Long Turkish War

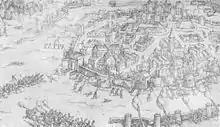
Recapture of Pápa in 1597

Rudolf portrayed himself as victorious in the Long War, but this did not protect him from the Habsburg family's internal politics. Rudolf, by the end of the war, had massive debts to lenders, border troops and the field army, made concessions with the Hungarian nobility, and disappointed the princes of the Holy Roman Empire who had subsidized the Habsburg–Ottoman frontier. Once peace was concluded with the Ottomans, the Habsburgs turned on one another. This struggle forced the family to confront the unresolved matter of Rudolf's successor and culminated in the childless Emperor Rudolf being pitted against his brother Matthias in the Brothers' Quarrel.